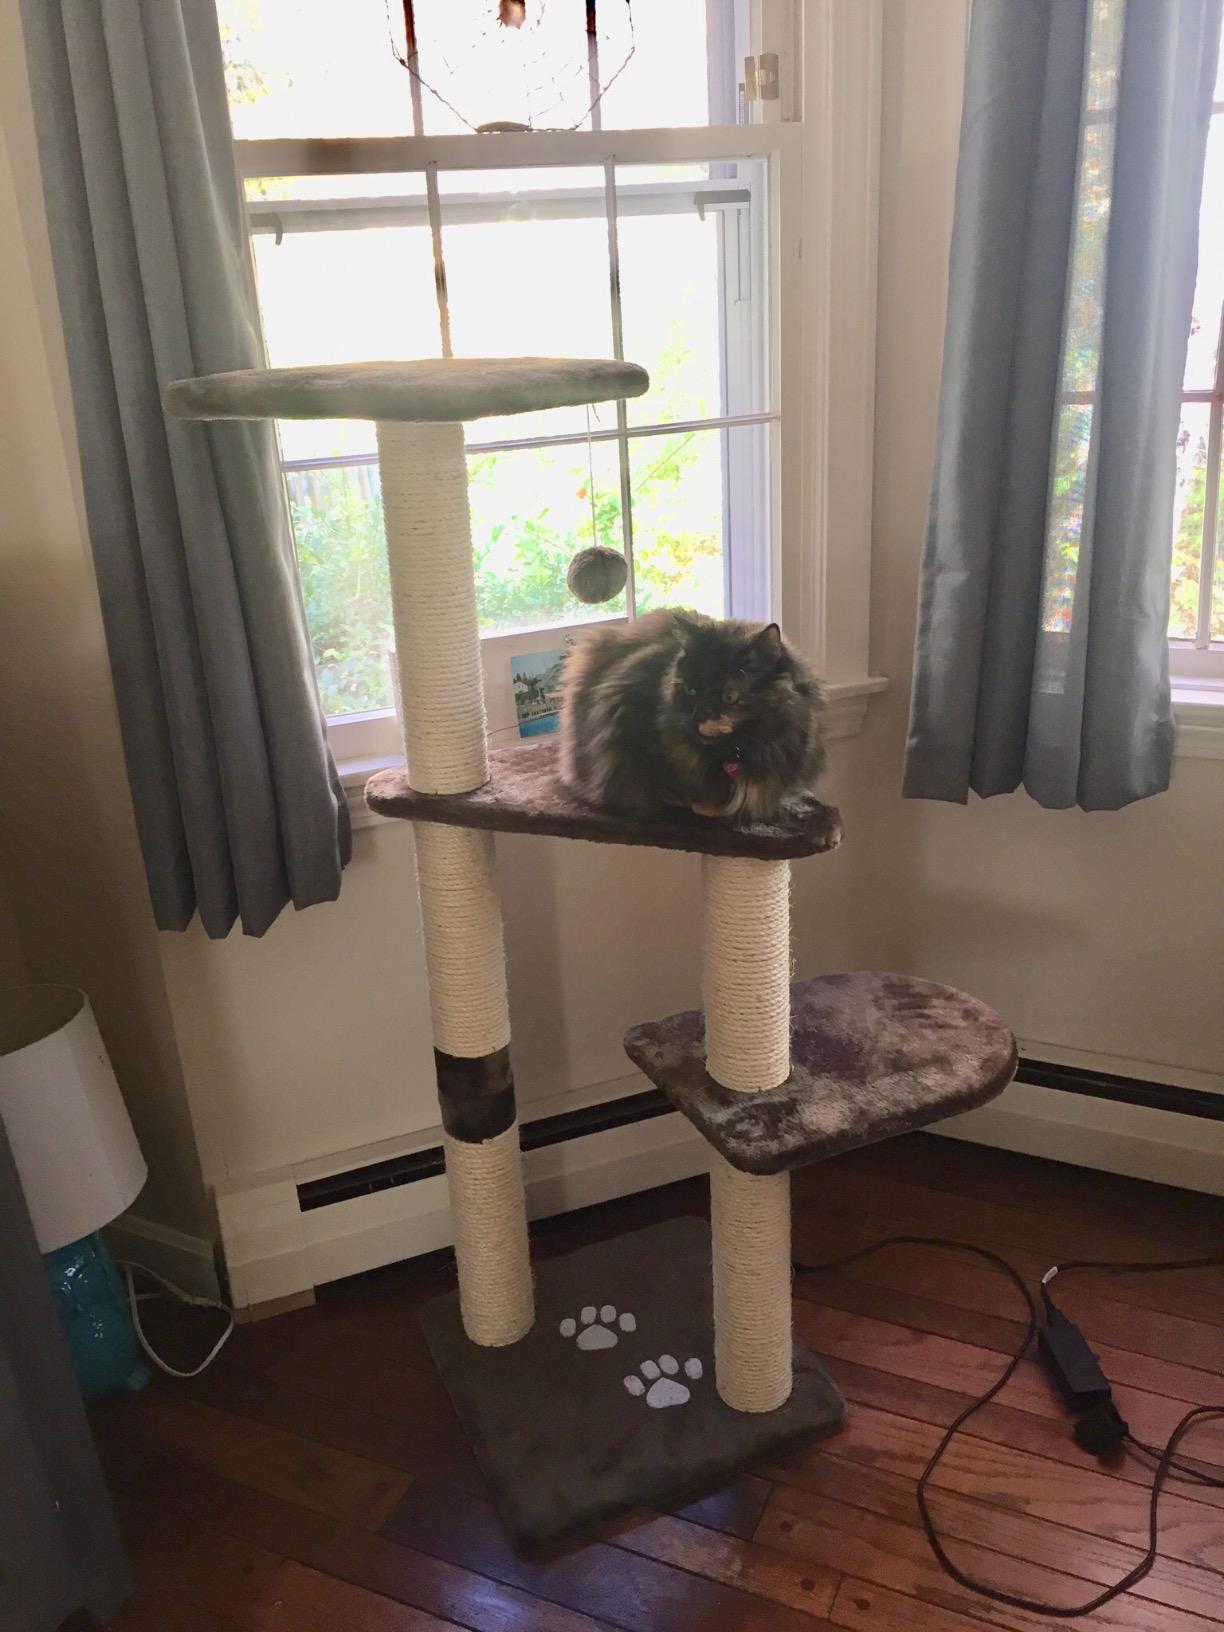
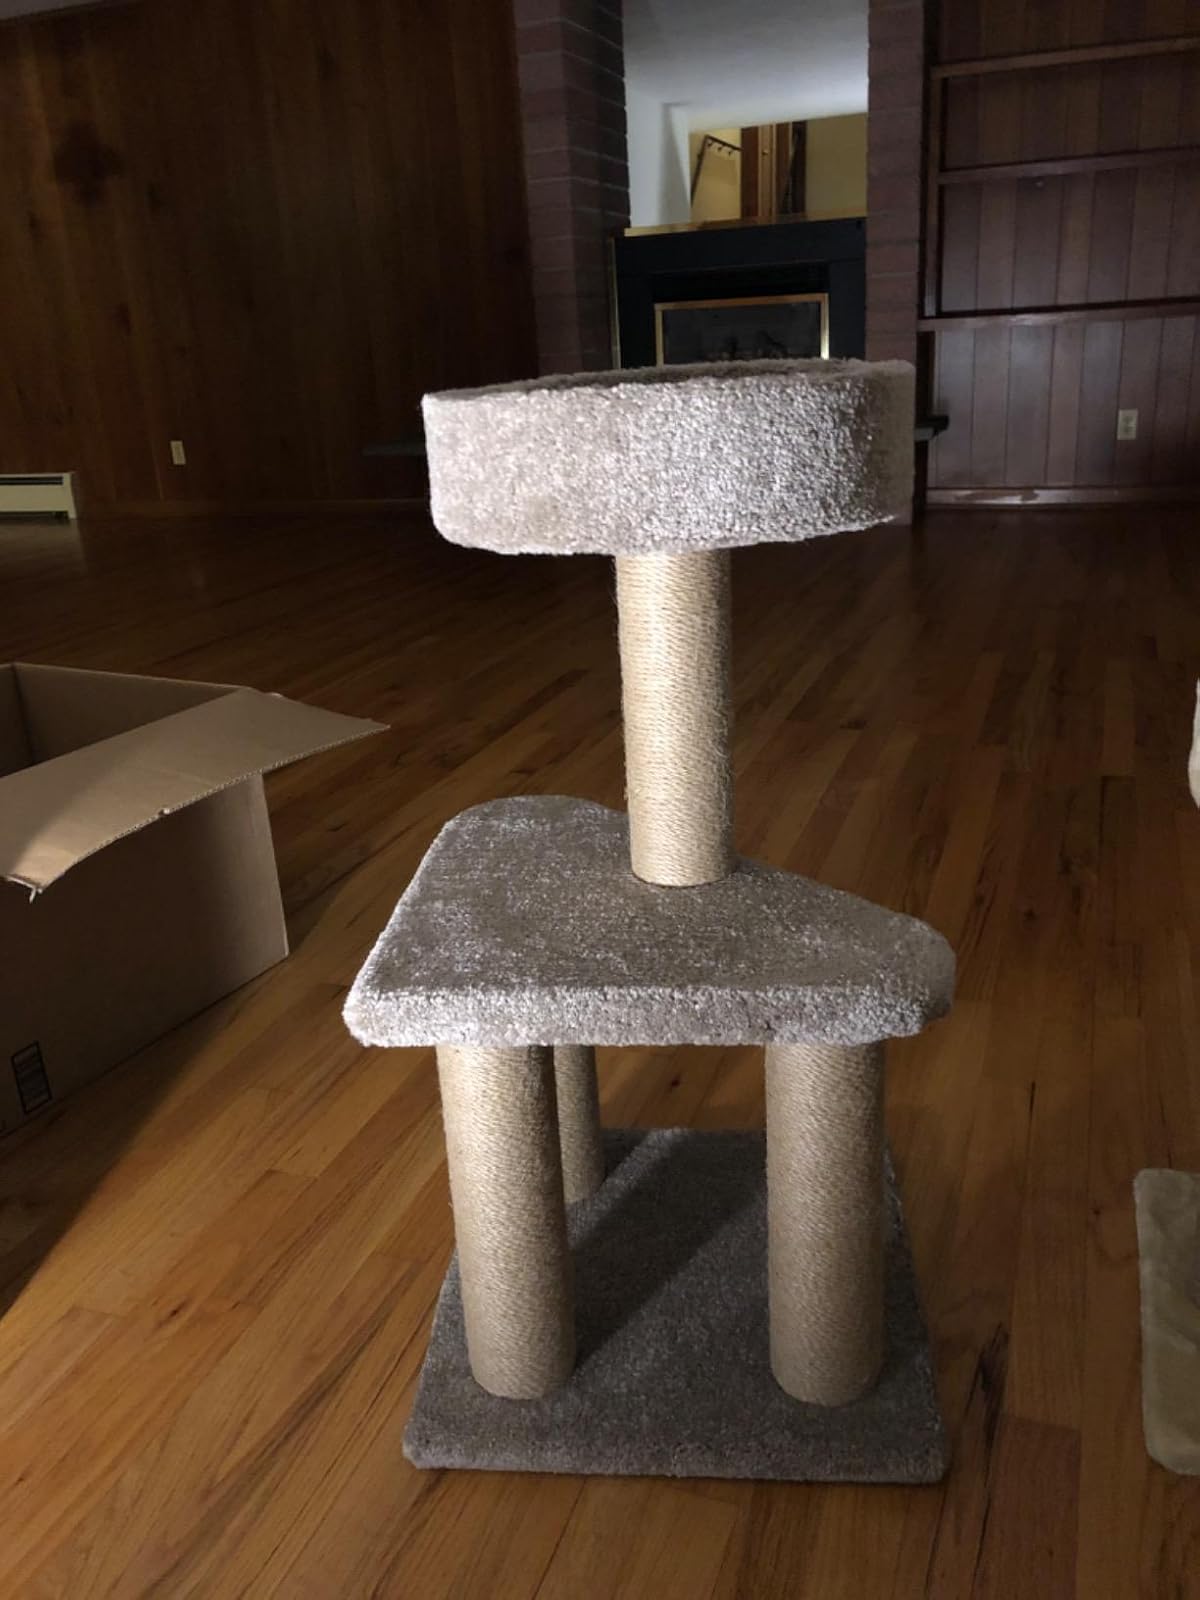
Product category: items_cat tree
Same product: no